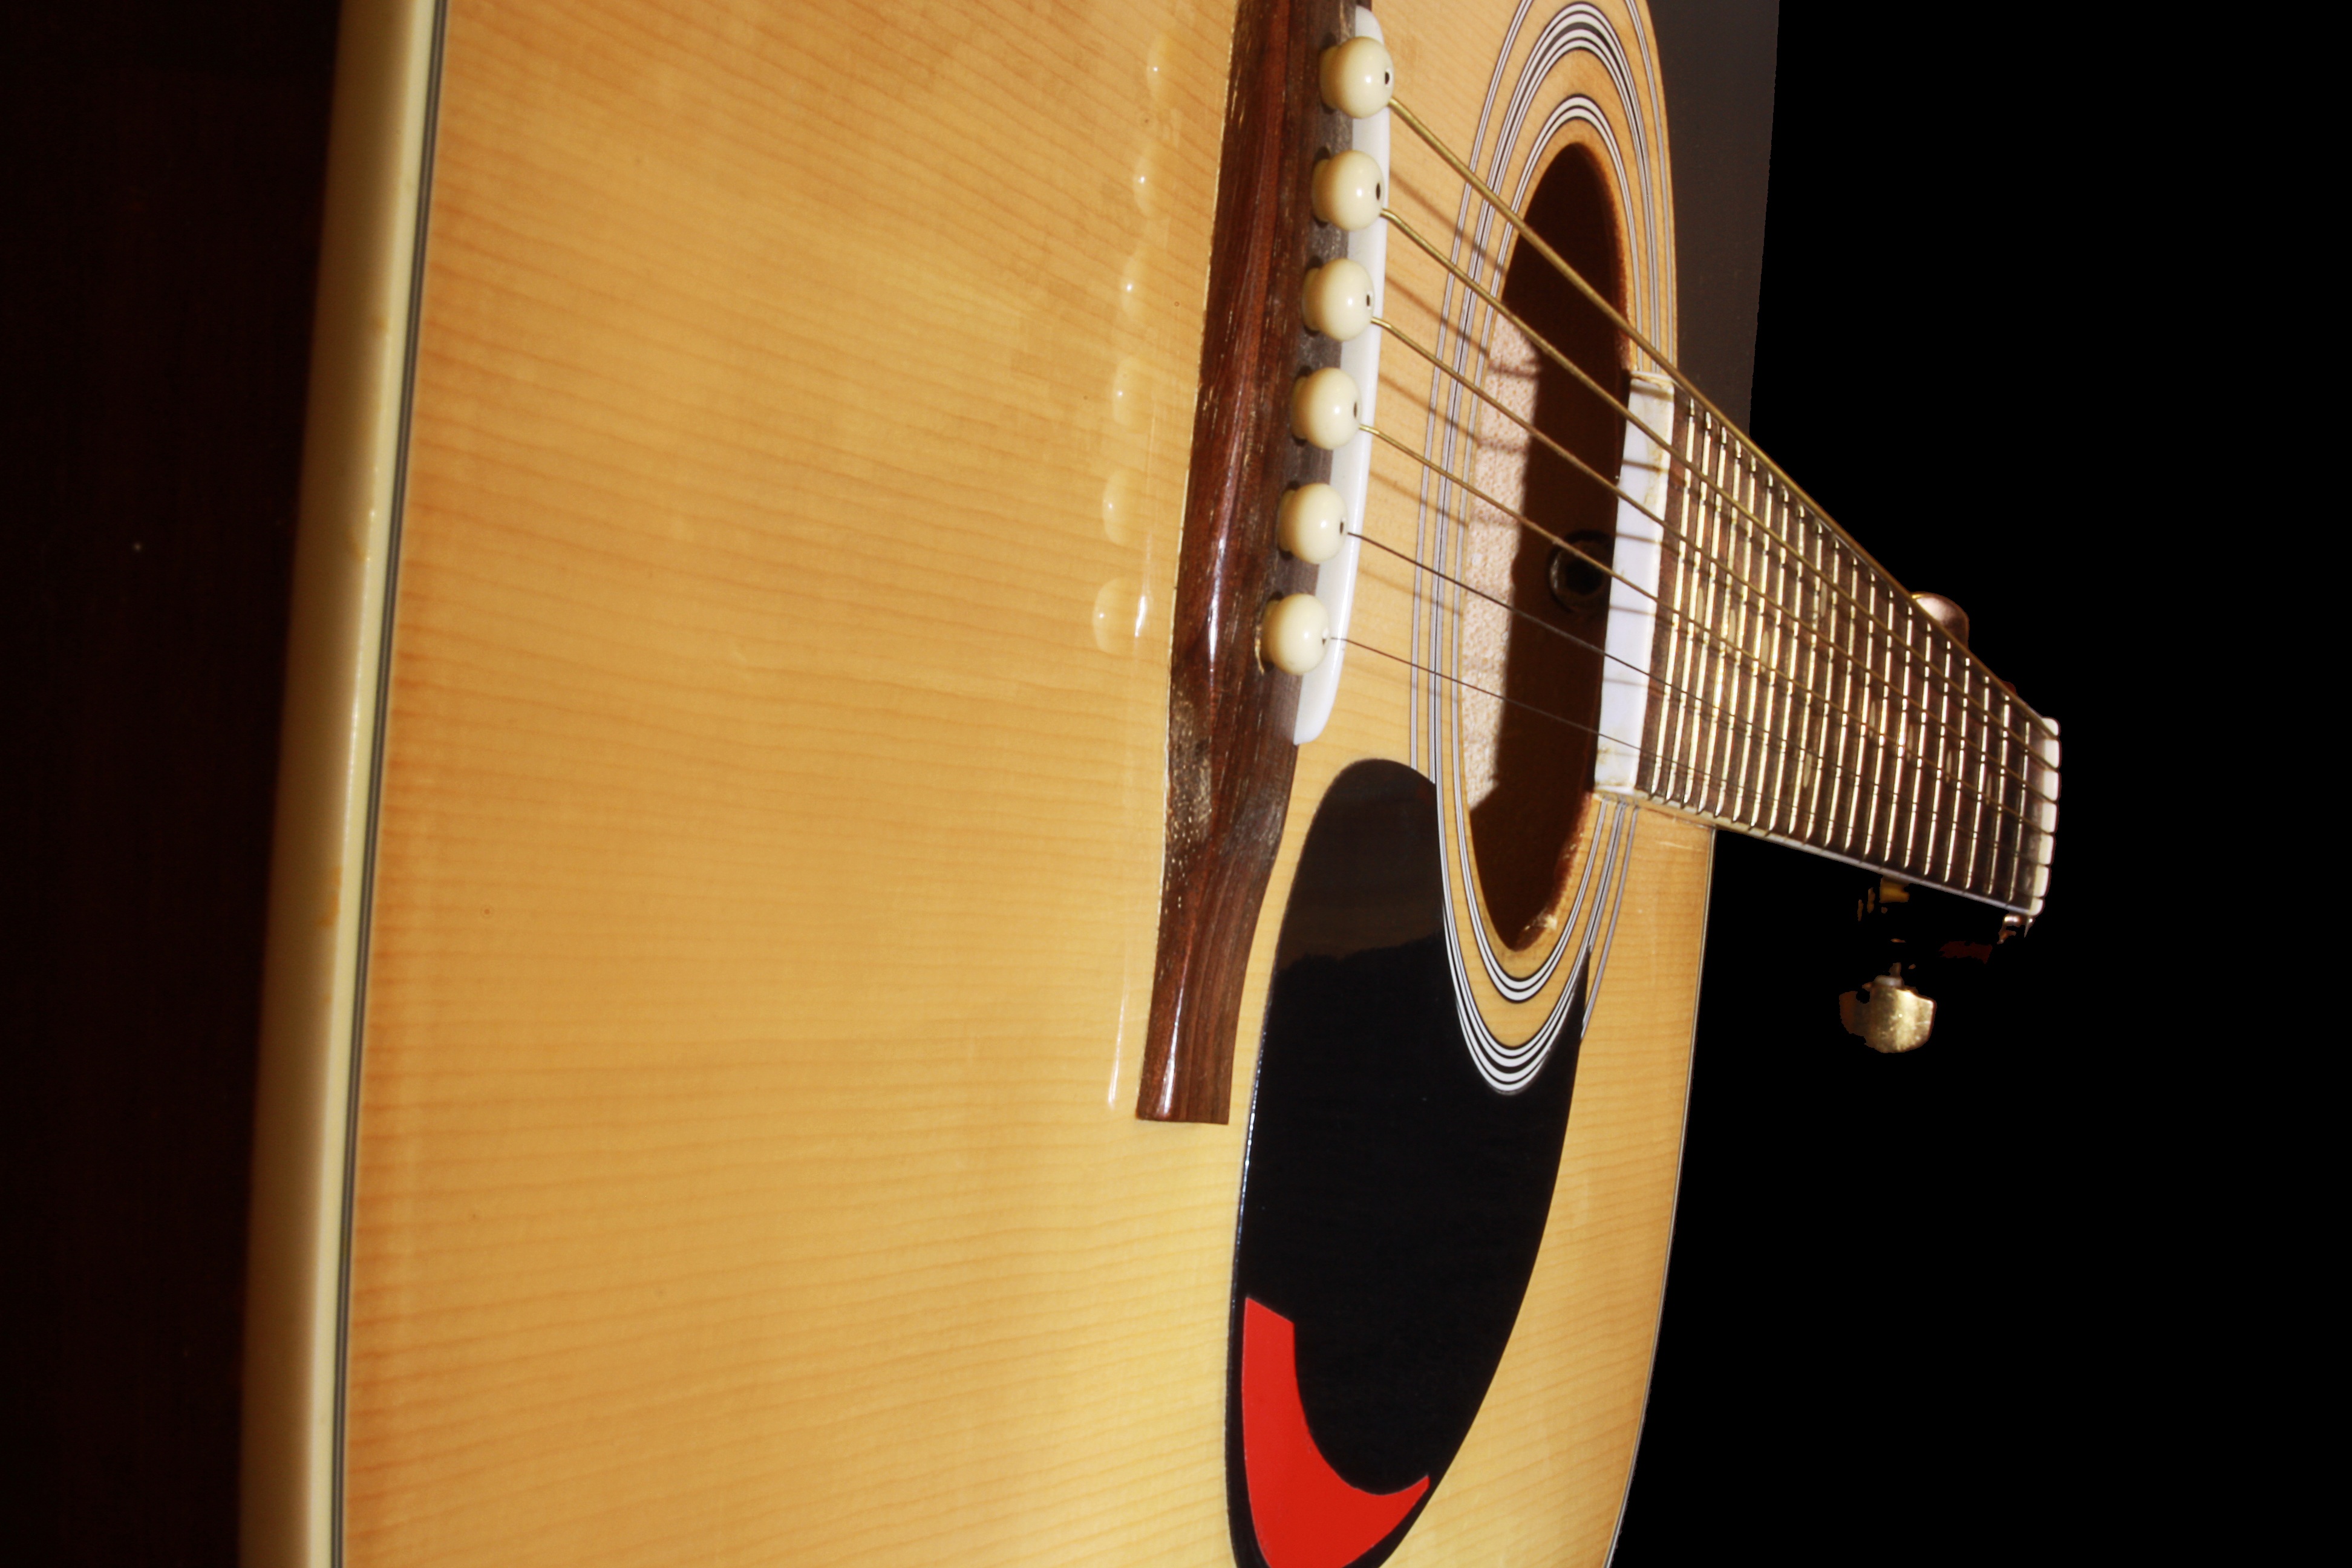
music, guitar, acoustic guitar, web, instrument, black, musical instrument, stringed instrument, strings, bass guitar, viola, cuatro, eddy, acoustics, wooden guitar, guitar neck, guitar head, guitar federal, guitar strings, string instrument, bowed string instrument, plucked string instruments, folk instrument, viol